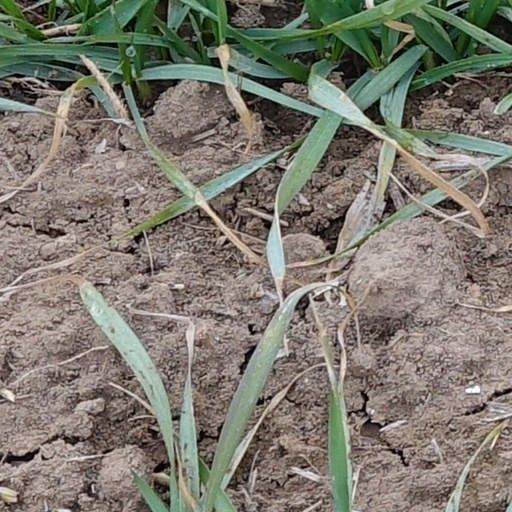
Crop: wheat